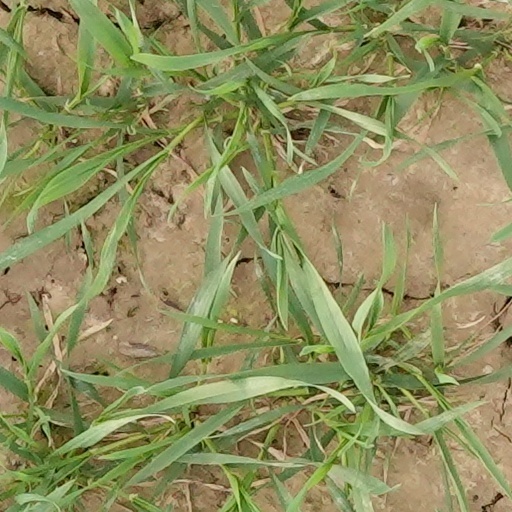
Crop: wheat